Koreans in Mexico

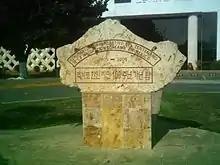
Korean migration to Mexico centennial monument in Mérida, Yucatán (2012)

Korean immigration to Mexico began in 1905. The first Korean migrant workers settled in Yucatán, while more recent migrants from South Korea often choose Mexico City as their destination. According to the embassy, an estimated 11,800 Korean nationals live in Mexico, with thousands more Mexican nationals of full or partial Korean descent.